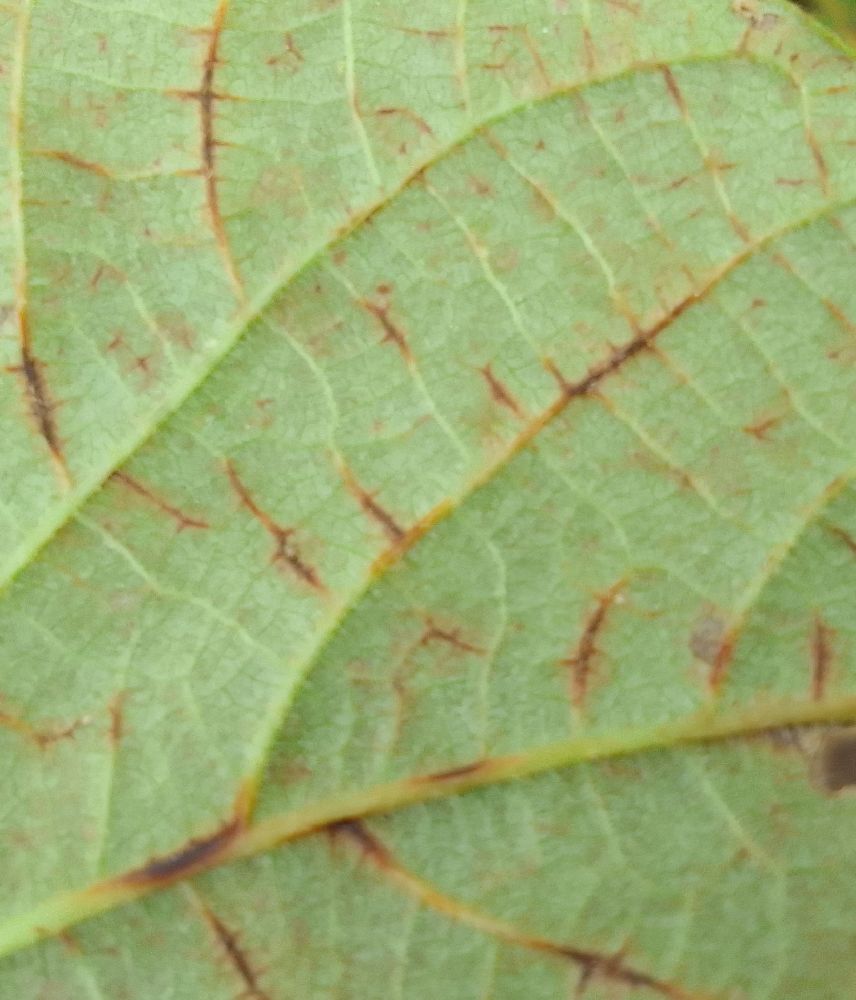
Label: anthracnose